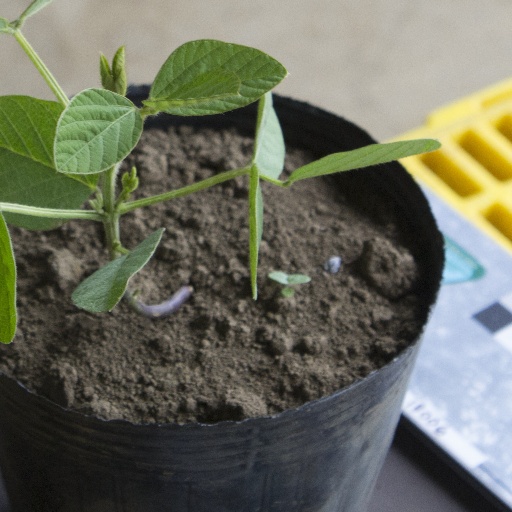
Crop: soybean